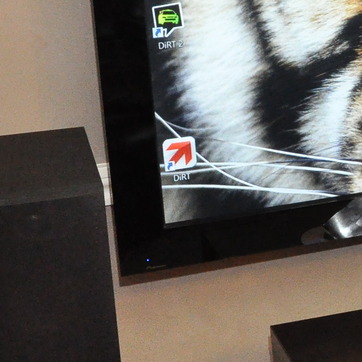
Material: glass